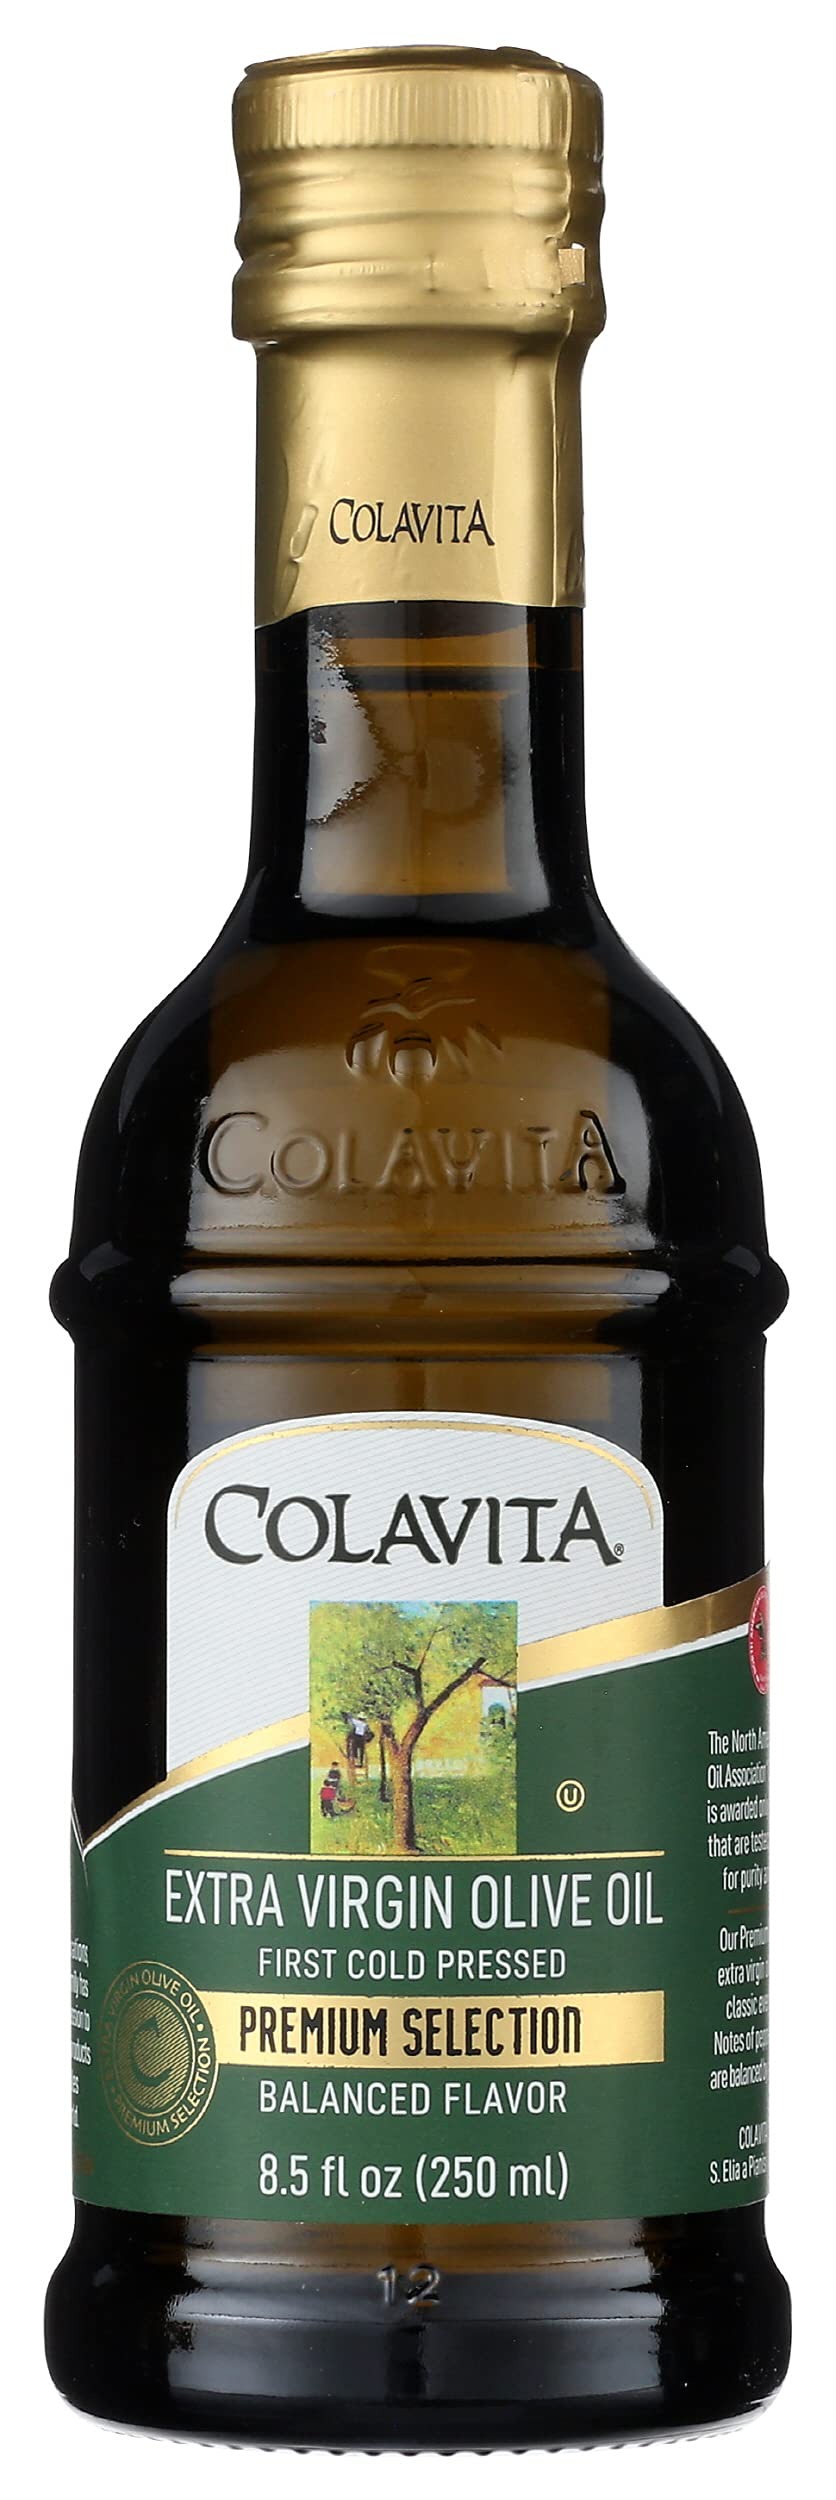
Item Name: Colavita, Oil Olive Extra Virgin, 8.5 Fl Oz
Bullet Point: Extra virgin olive oil
Value: 8.5
Unit: Fl Oz

Price: 15.2